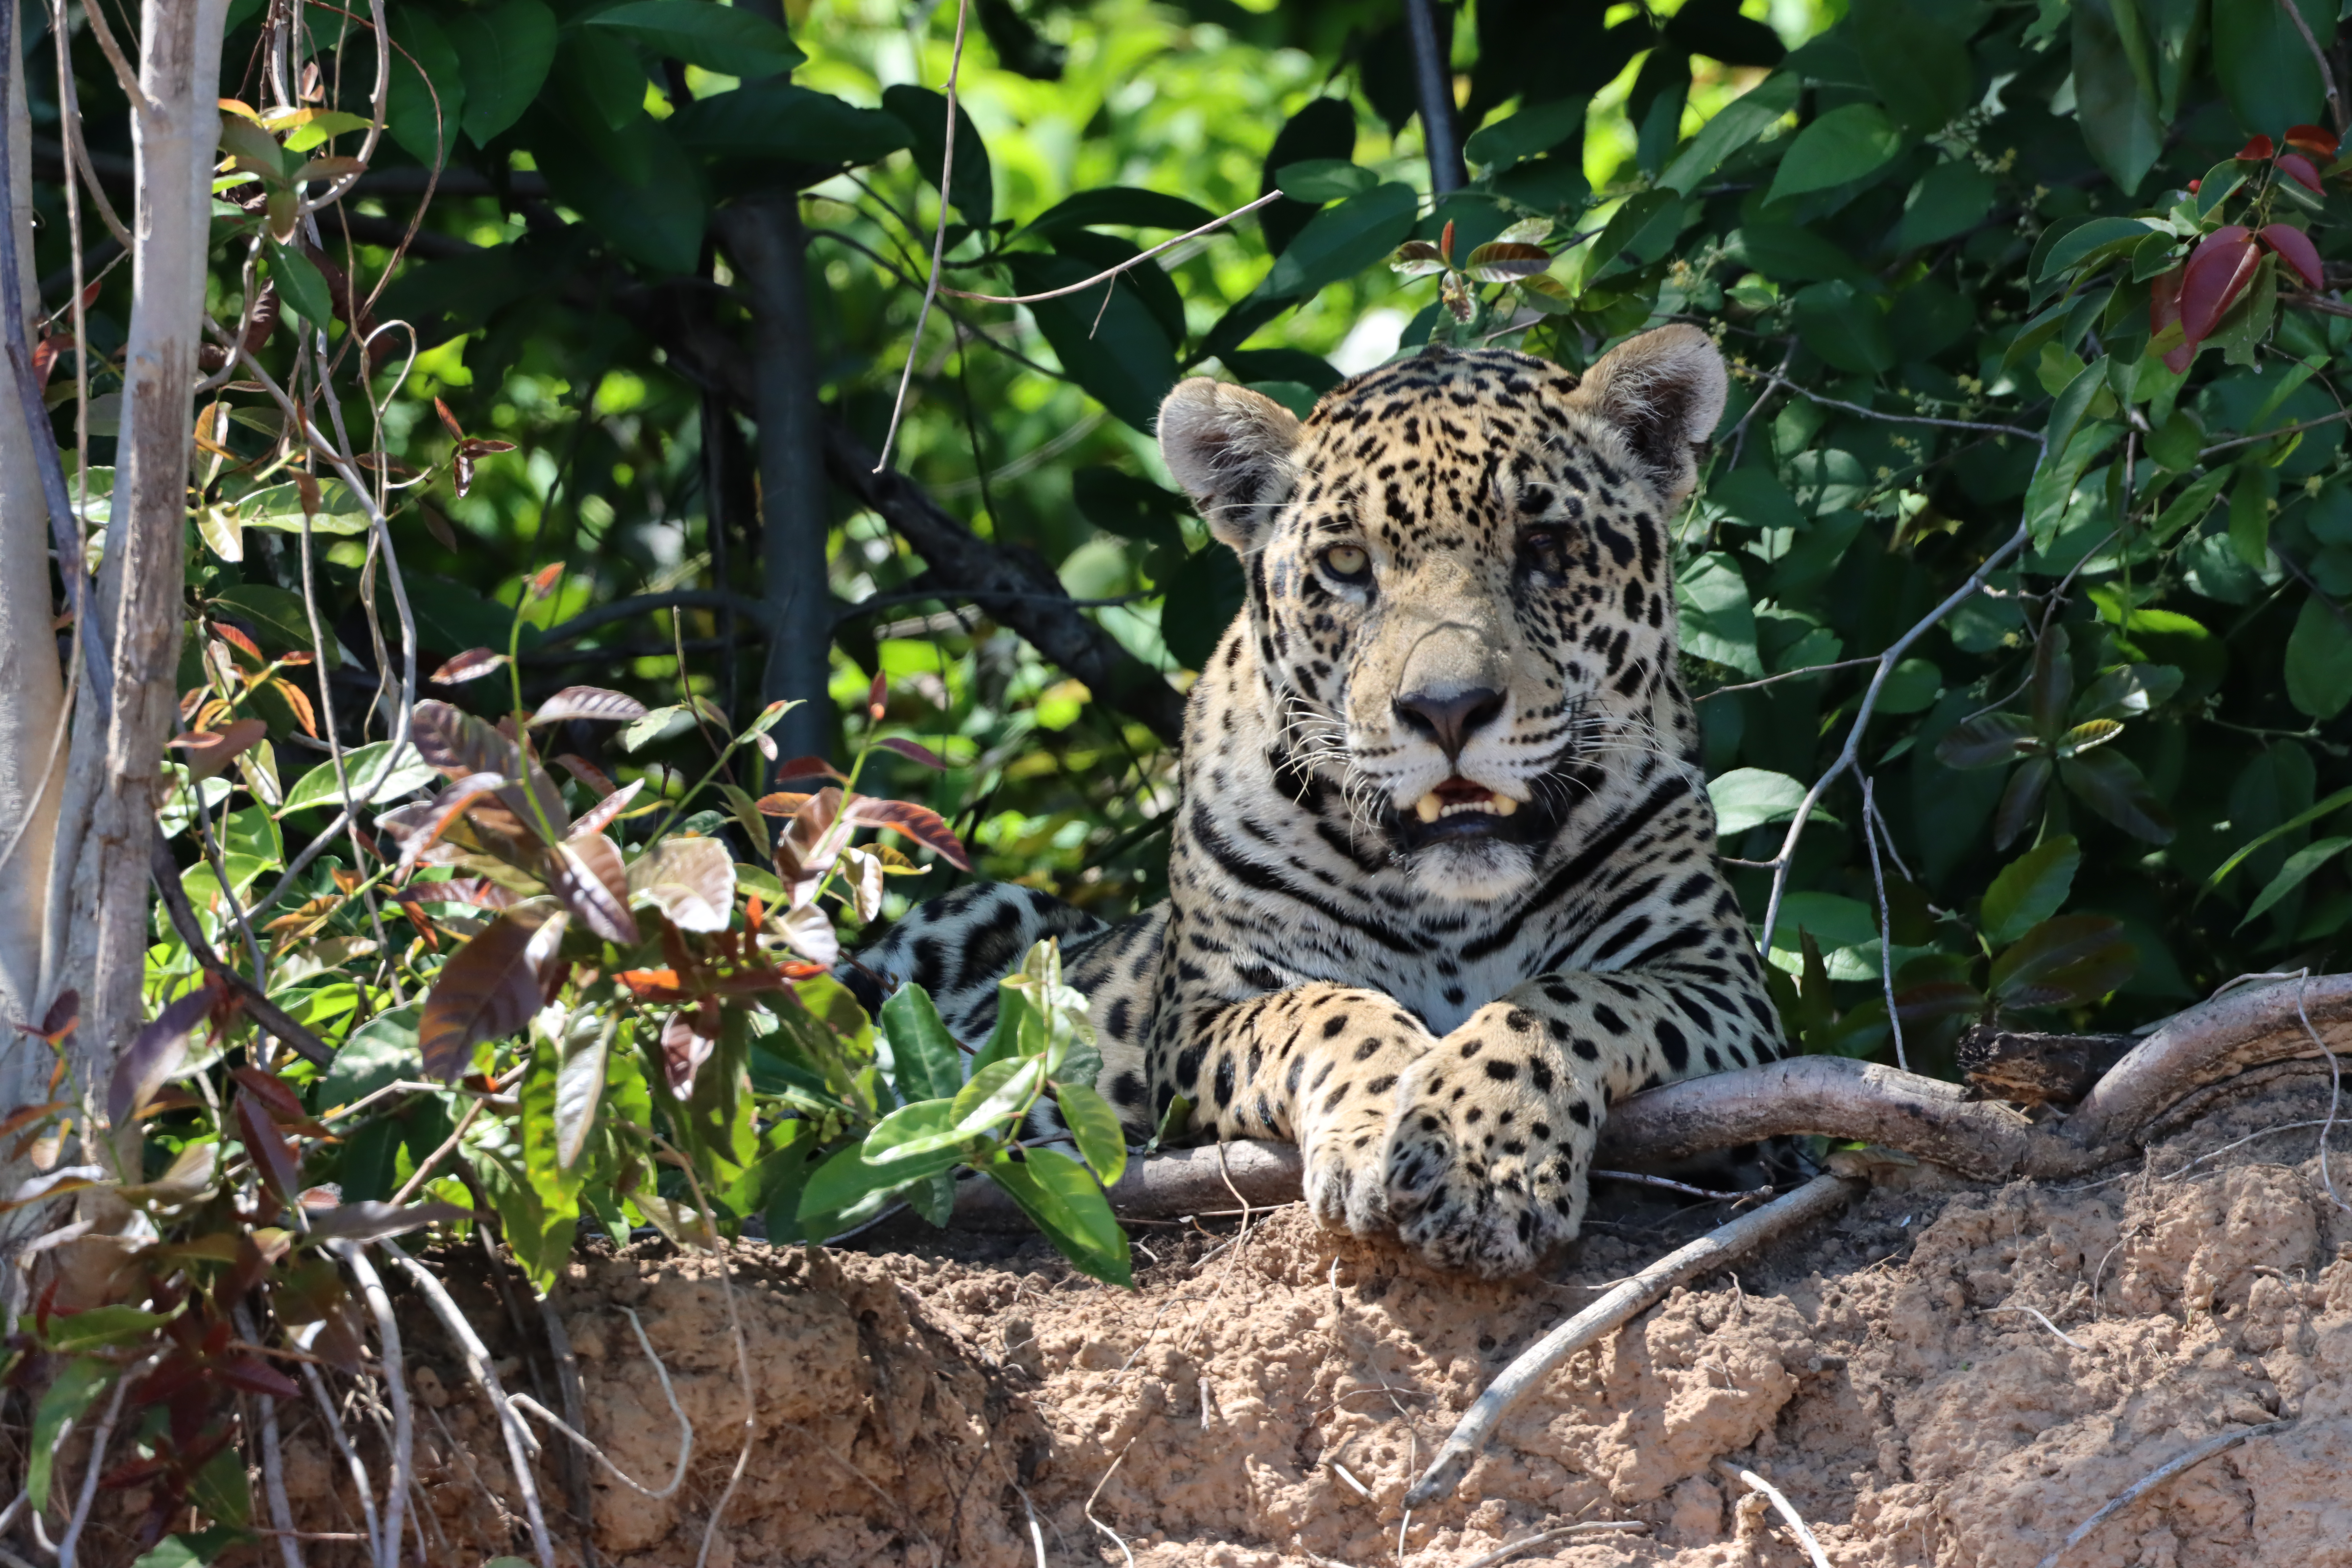
Jaguar: Lua